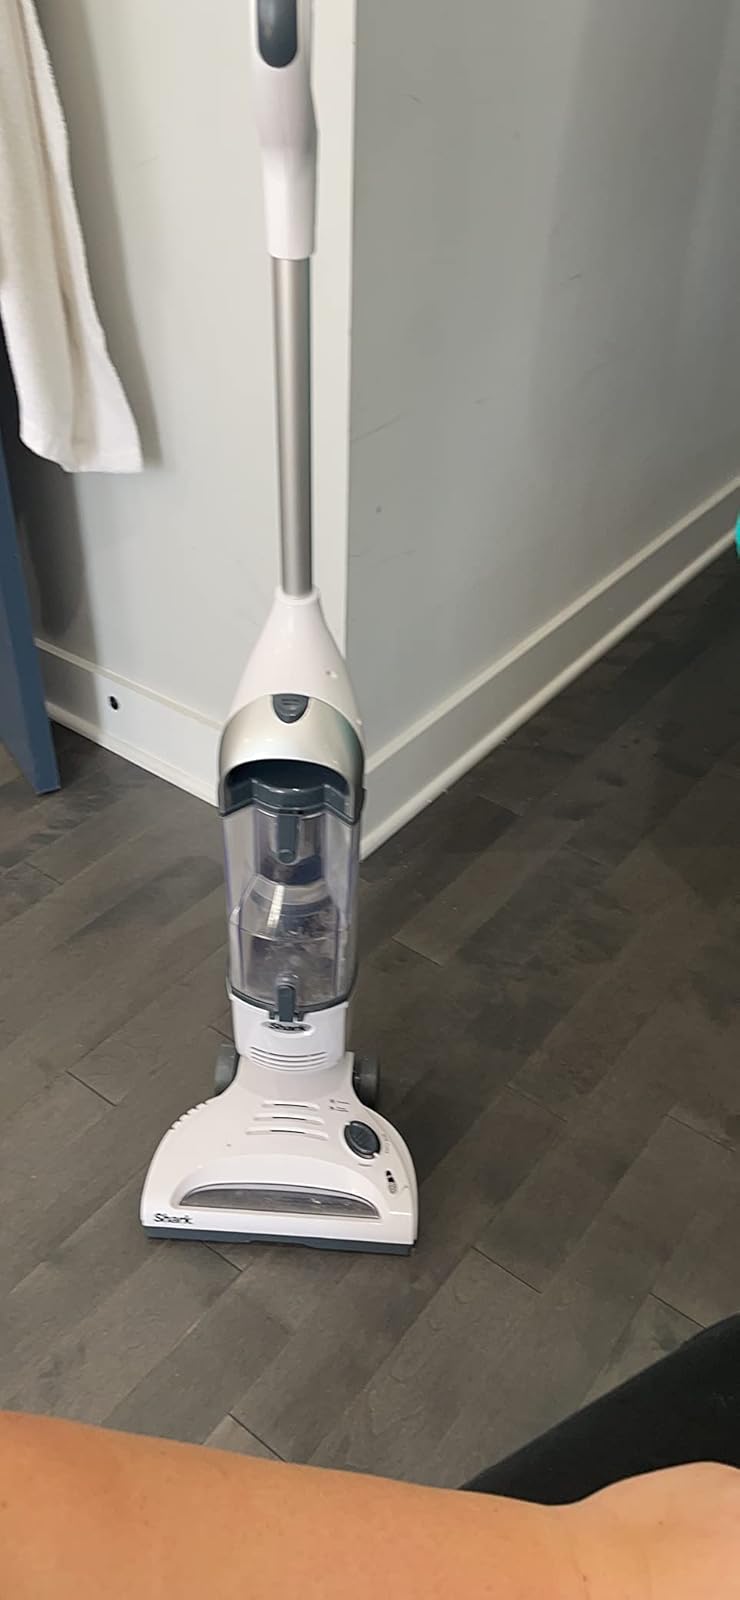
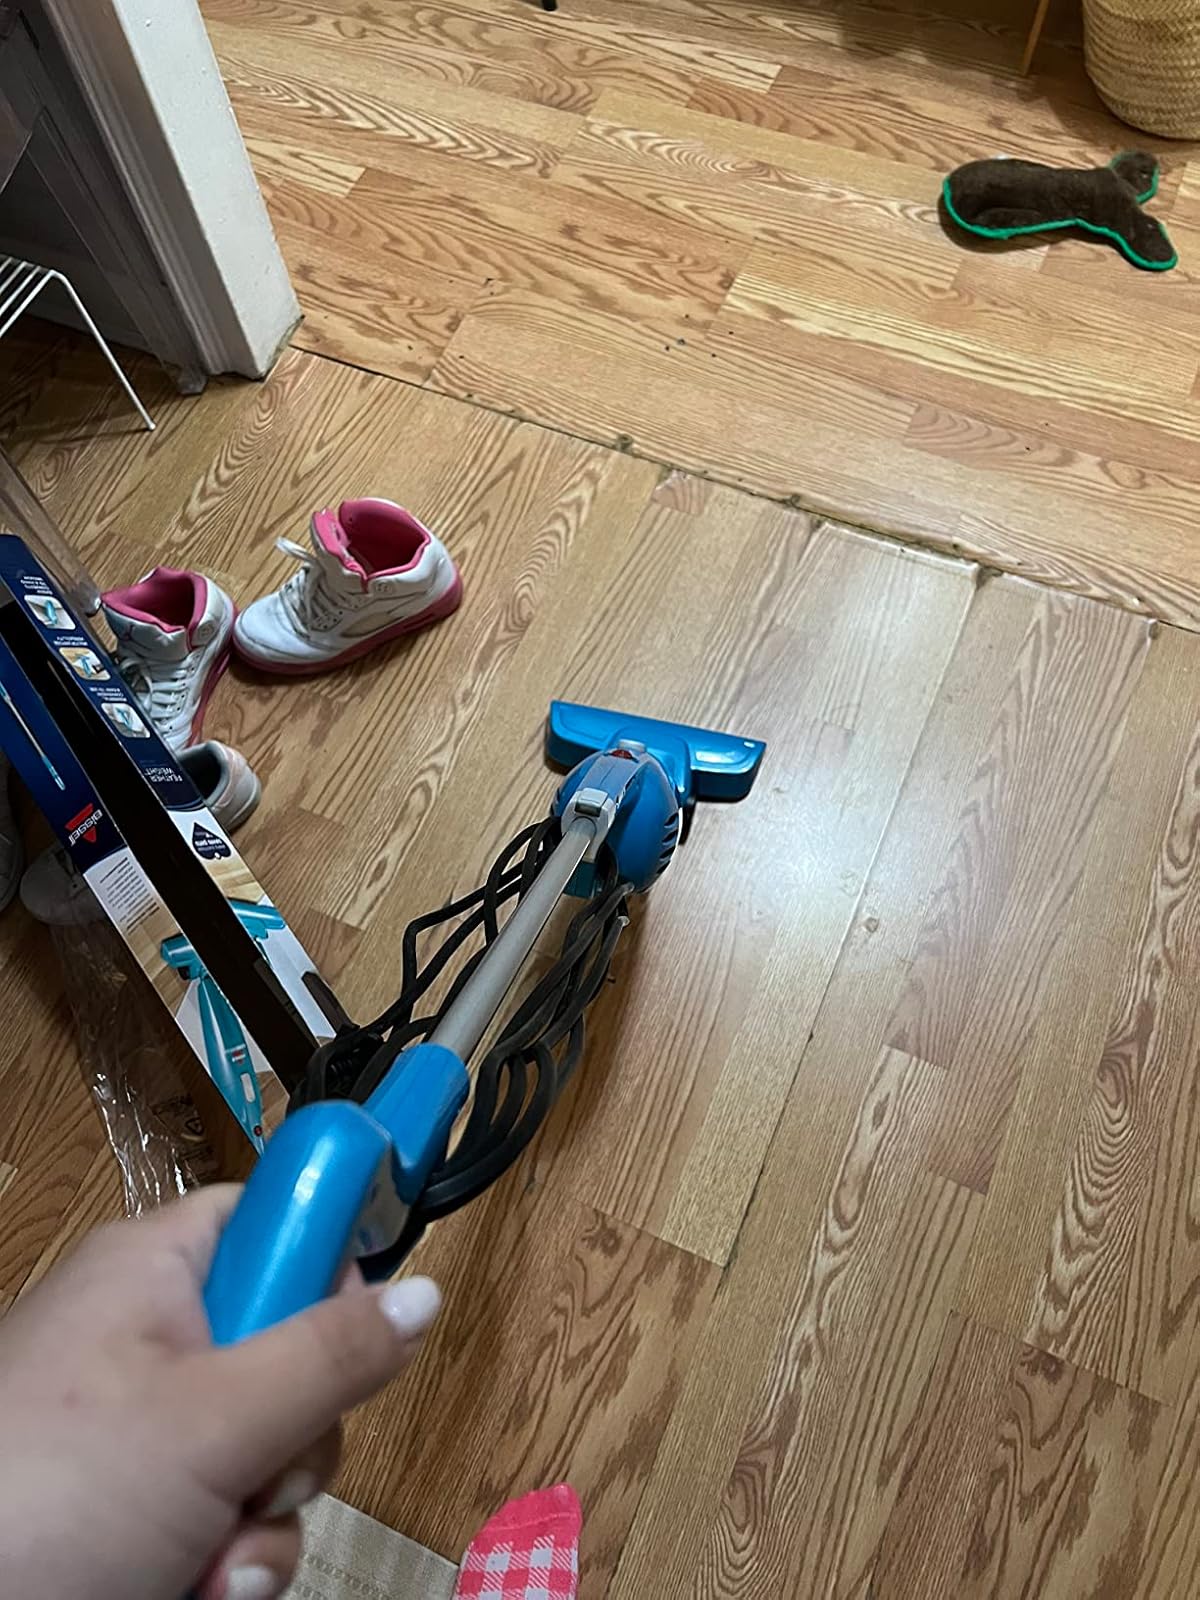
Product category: items_vacuum
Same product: no